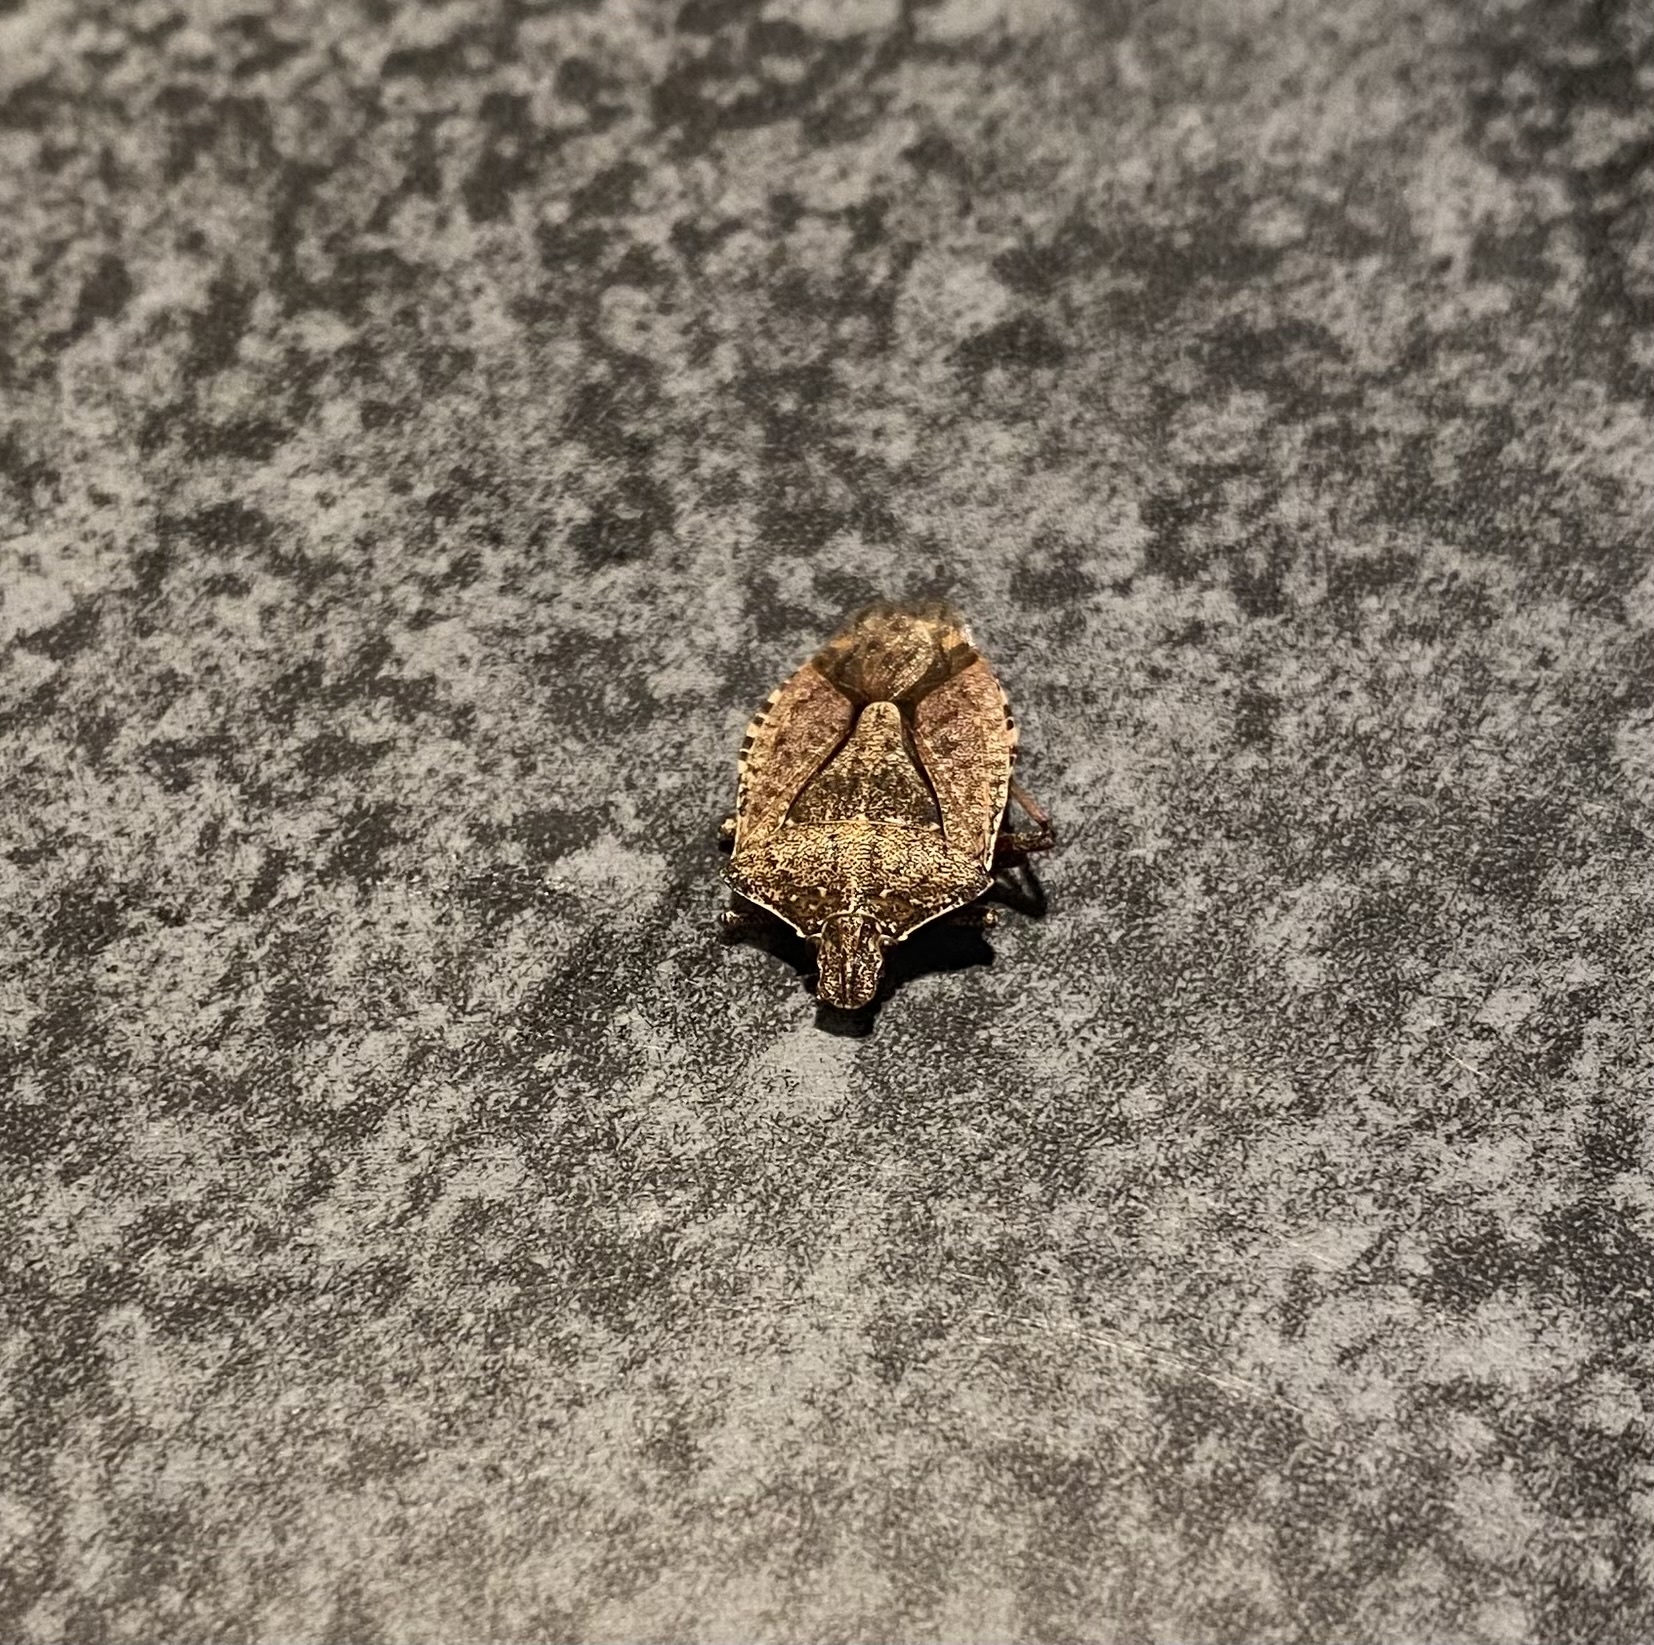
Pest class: stink_bug